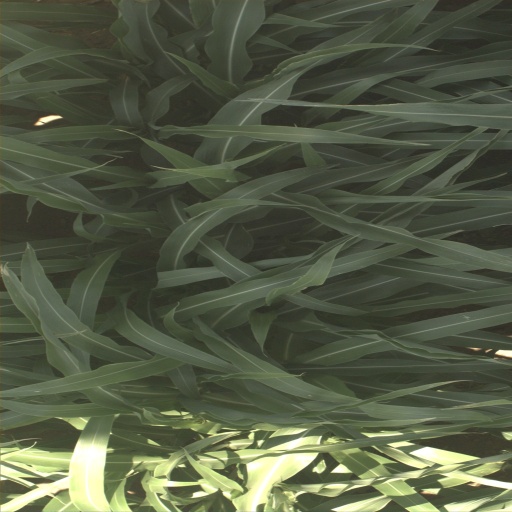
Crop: sorghum